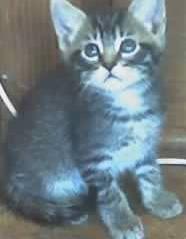
cat